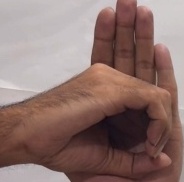
ASL sign: 0